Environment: lab
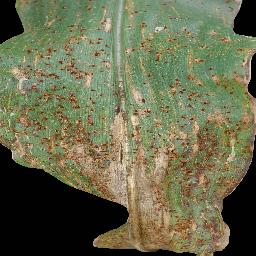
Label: common_rust